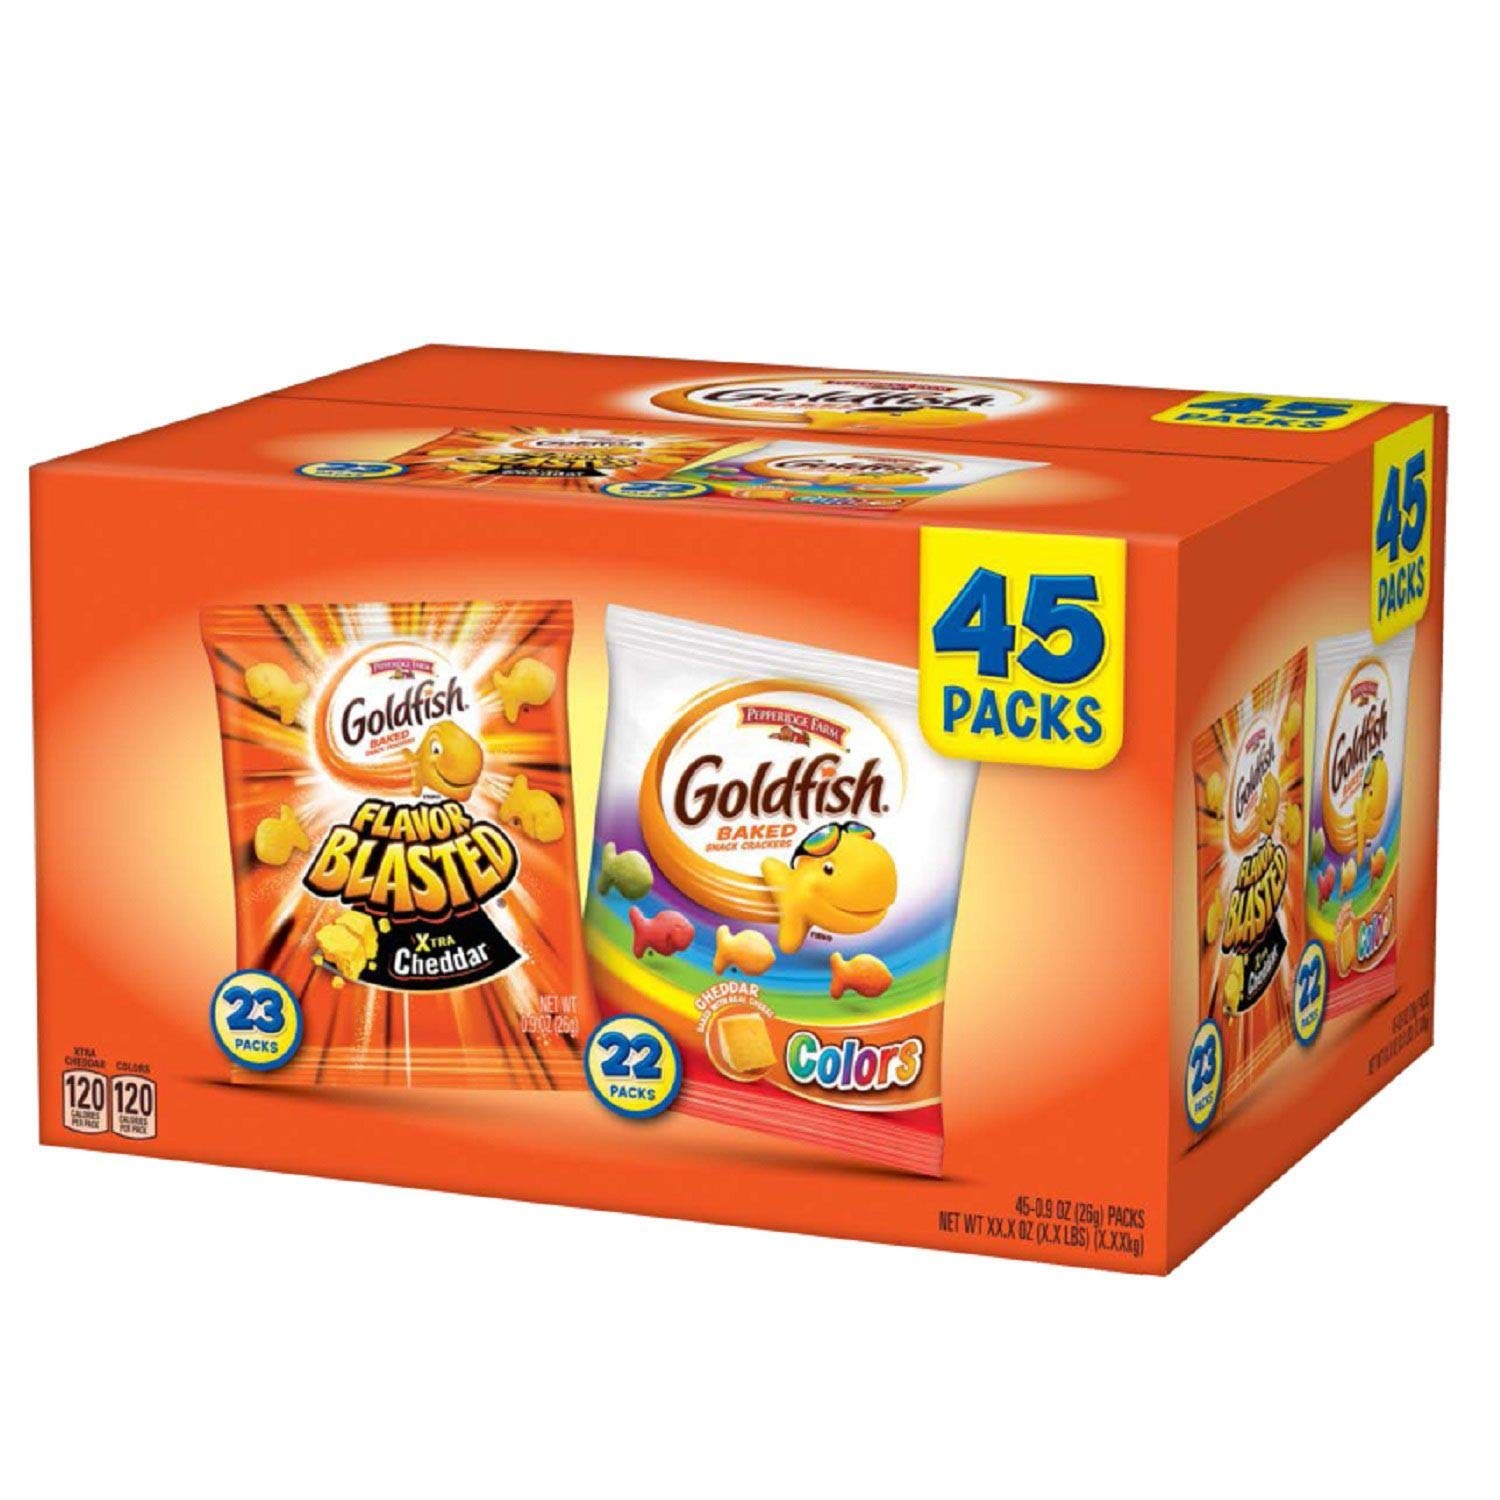
Item Name: 45 Variety Pack of Pepperidge Farm Goldfish (-45 Variety)
Value: 45.0
Unit: Count

Price: 22.74